Award of the George Cross to Malta

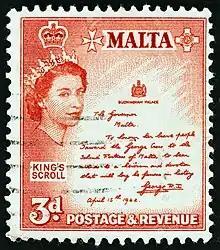
A Maltese stamp depicting the King's handwritten letter

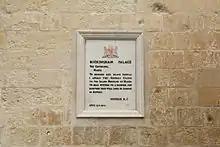
Plaque on the Grandmaster's Palace in Valletta inscribed with George VI's letter.

One of only three collective awards of the George Cross was the award to Malta. This award was made by King George VI in a handwritten letter: